Vodafone

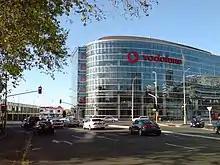
The headquarters of Vodafone New Zealand in Auckland, New Zealand

In July 1994, Vodafone Fiji's network went live. In July 2014, Vodafone sold its 49% shareholding of Vodafone Fiji to The Fiji National Provident fund. Under the terms of the deal, Vodafone Fiji retained its branding under a Partner Market Agreement.